Conophytum burgeri

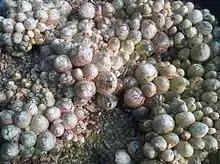
A dense bed of individual "Conophytum burgeri" plants, propagated from seed.

An onion-shaped, single-bodied, succulent plant, it is possibly the most unusual of all the species of the genus "Conophytum". It has a tiny fissure at the top of its body. Its epidermis is smooth, shiny and translucent, and its colour is light green to purple. It is slow-growing and sometimes subdivides through a gradual process over several years, to form two or even three heads. It varies in size and can reach the size of a small onion.